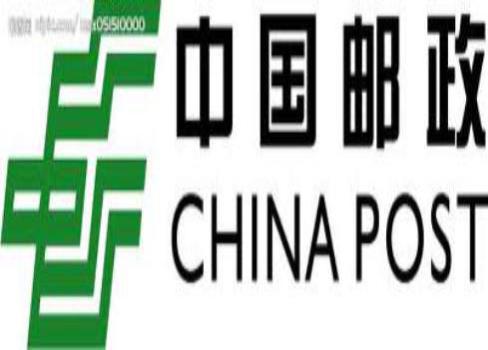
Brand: china post group corporation
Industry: Others